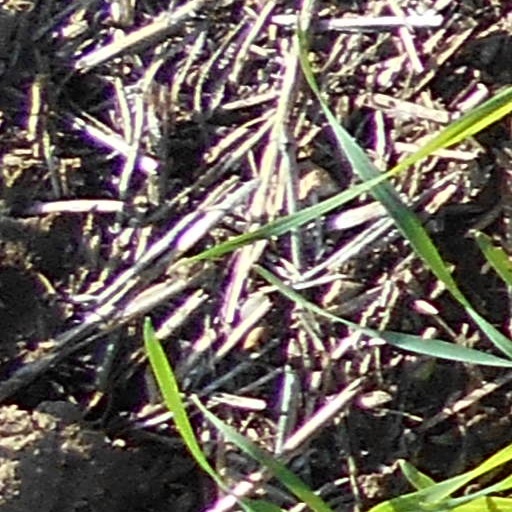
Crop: wheat